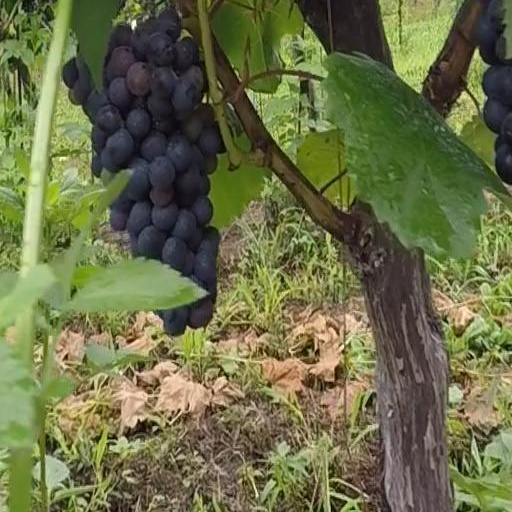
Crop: grape